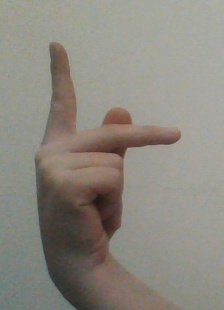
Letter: dha